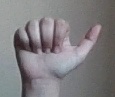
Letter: dhad